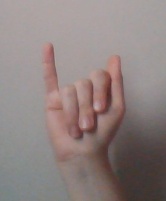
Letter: meem